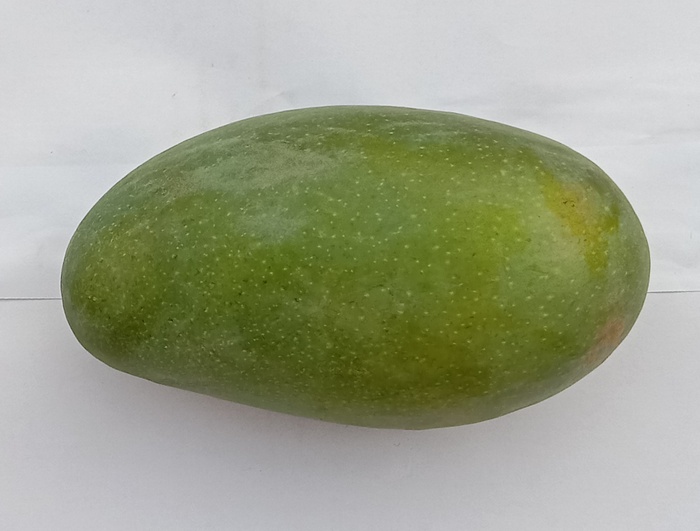
Mango variety: Dosehri